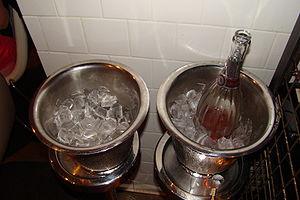
La pagophagie est une compulsion qui se manifeste par un besoin irrésistible de mâcher ou d'ingérer des glaçons, du givre, ou des produits encore surgelés. C'est une forme de pica, qui peut s'associer à une anémie avec carence en fer dans les cas sévères.